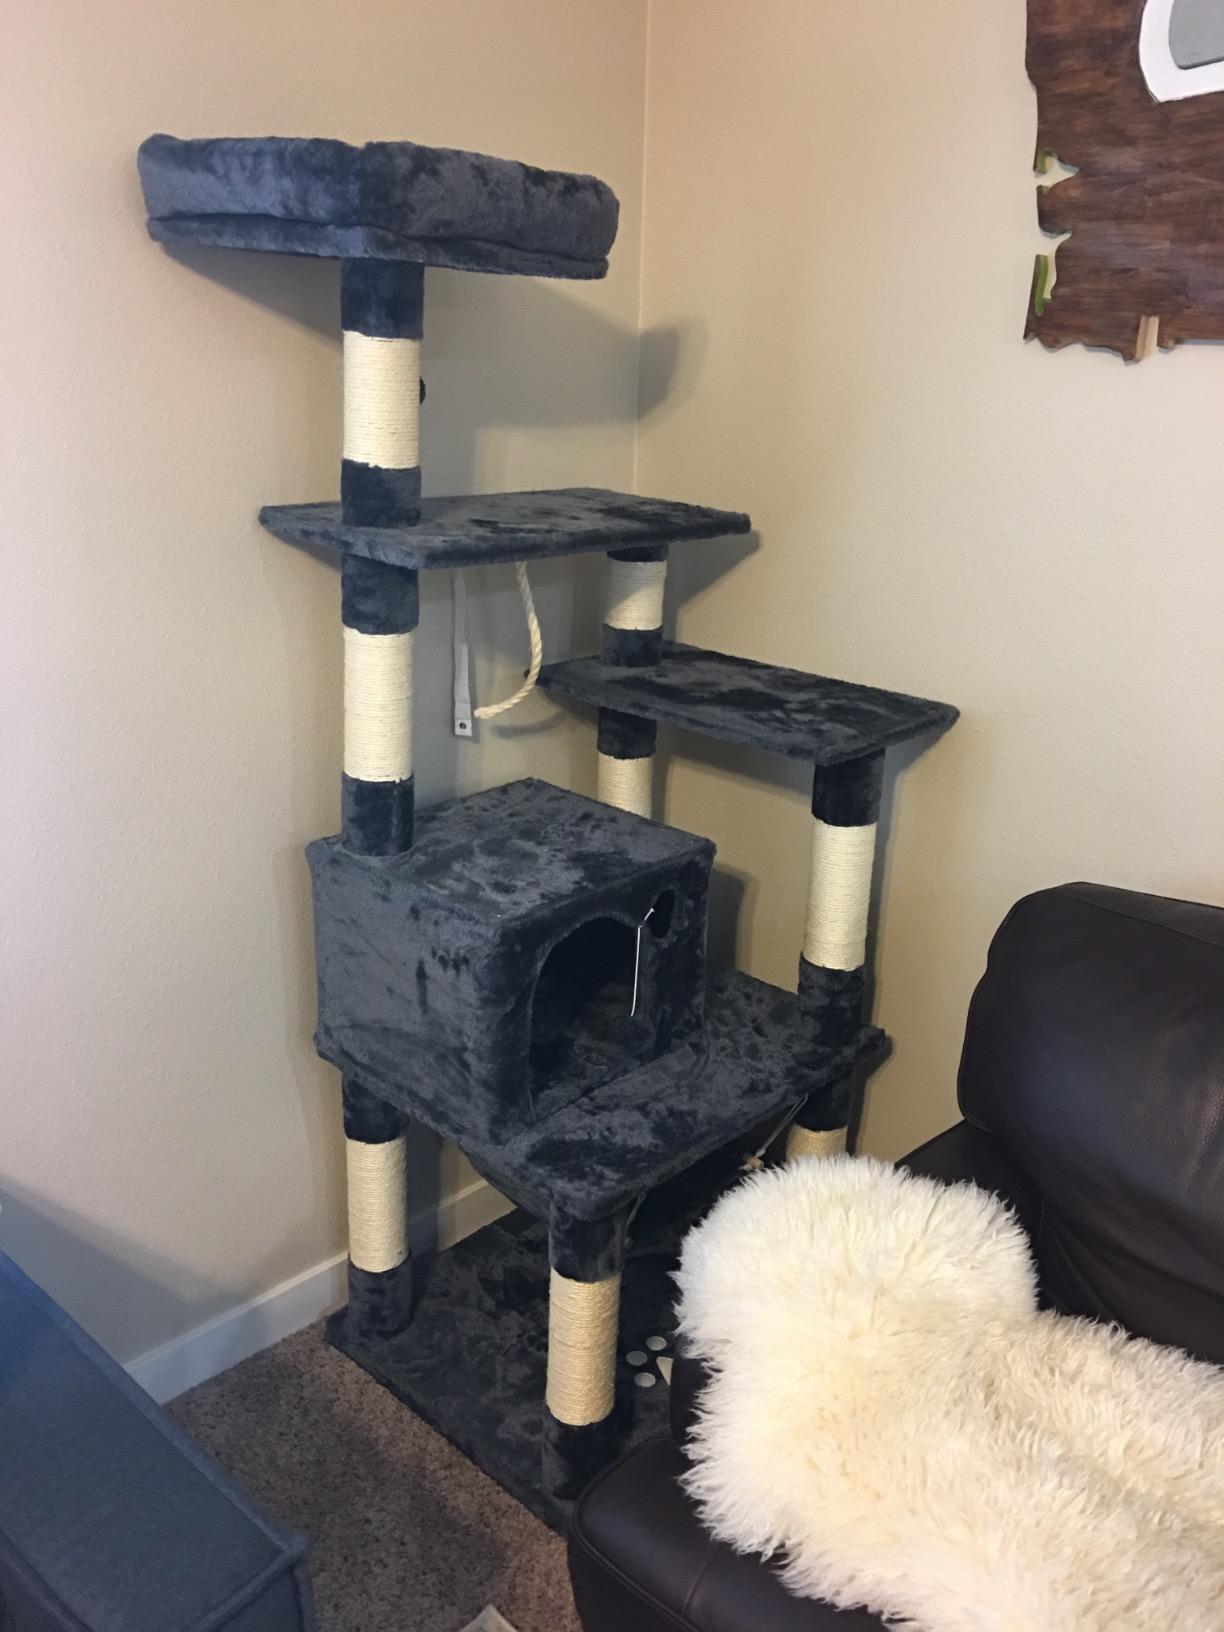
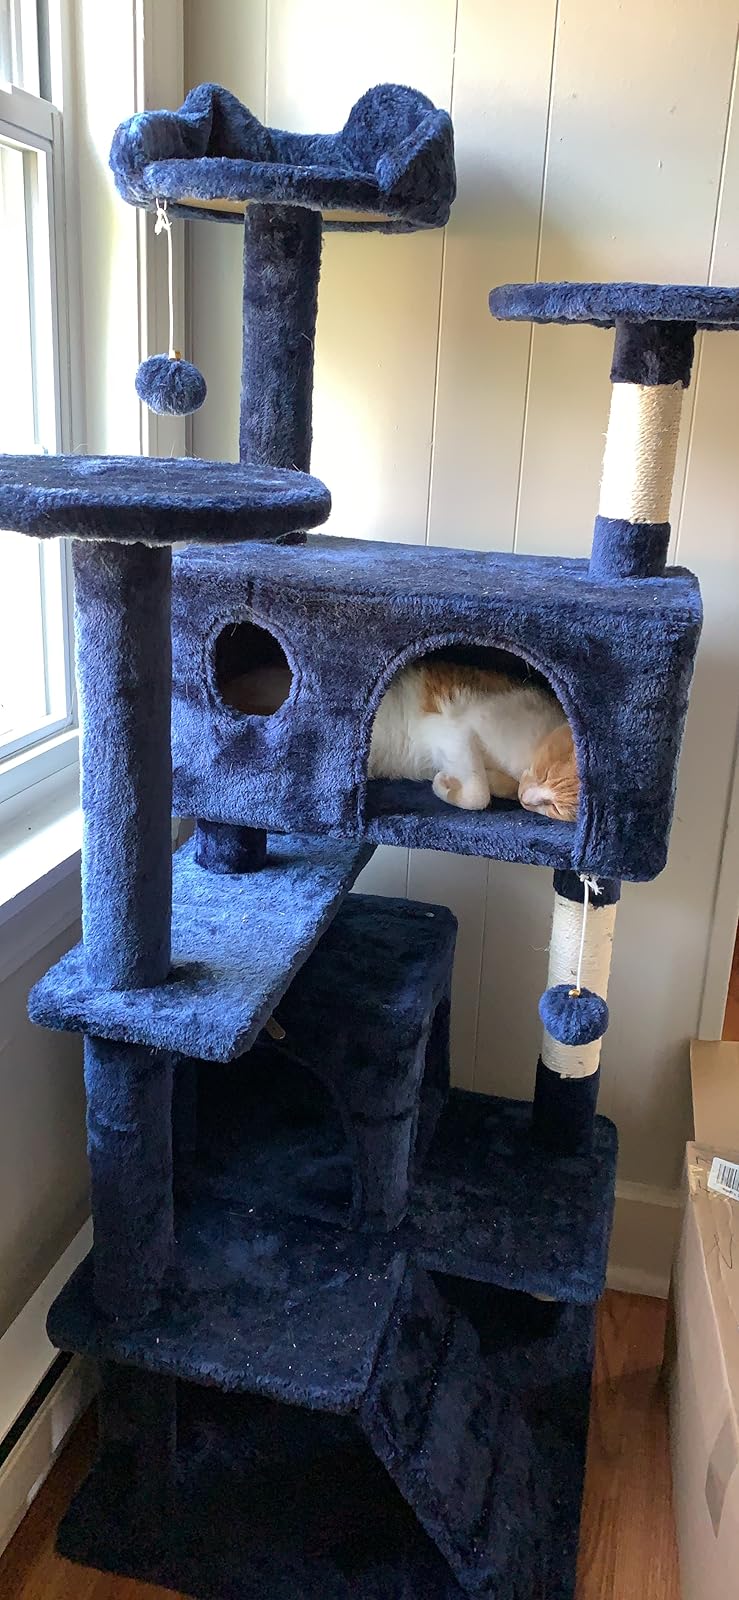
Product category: items_cat tree
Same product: no